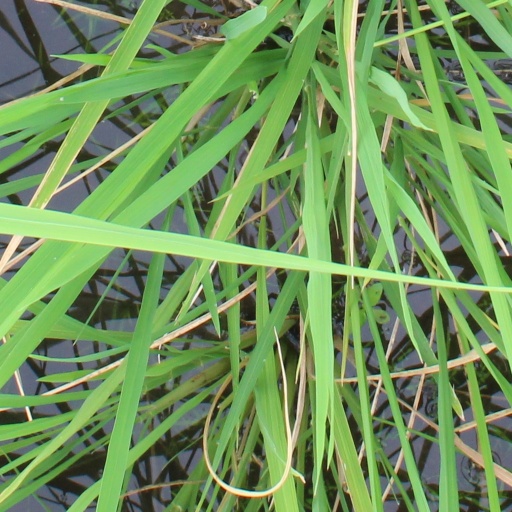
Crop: rice